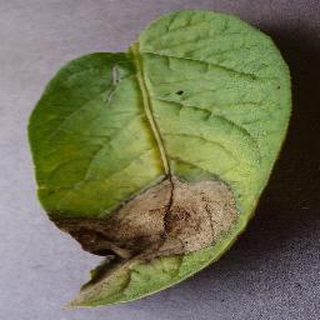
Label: potato_late_blight